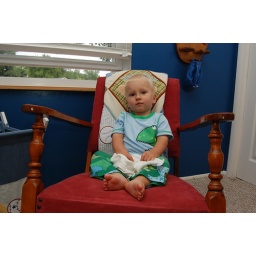
Henry sits in the chair that his great-grandma bought for Henry's grandma to rock his Dad in.